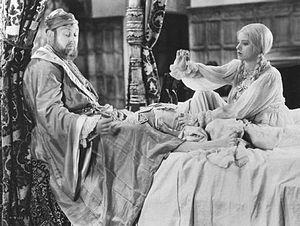
La Vie privée d'Henry VIII est un film américano-britannique réalisé par Alexander Korda, sorti en 1933.